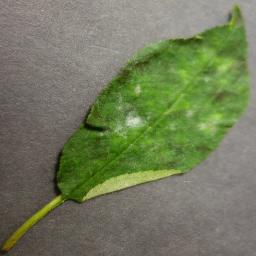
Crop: cherry
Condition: (including_sour)_powdery_mildew